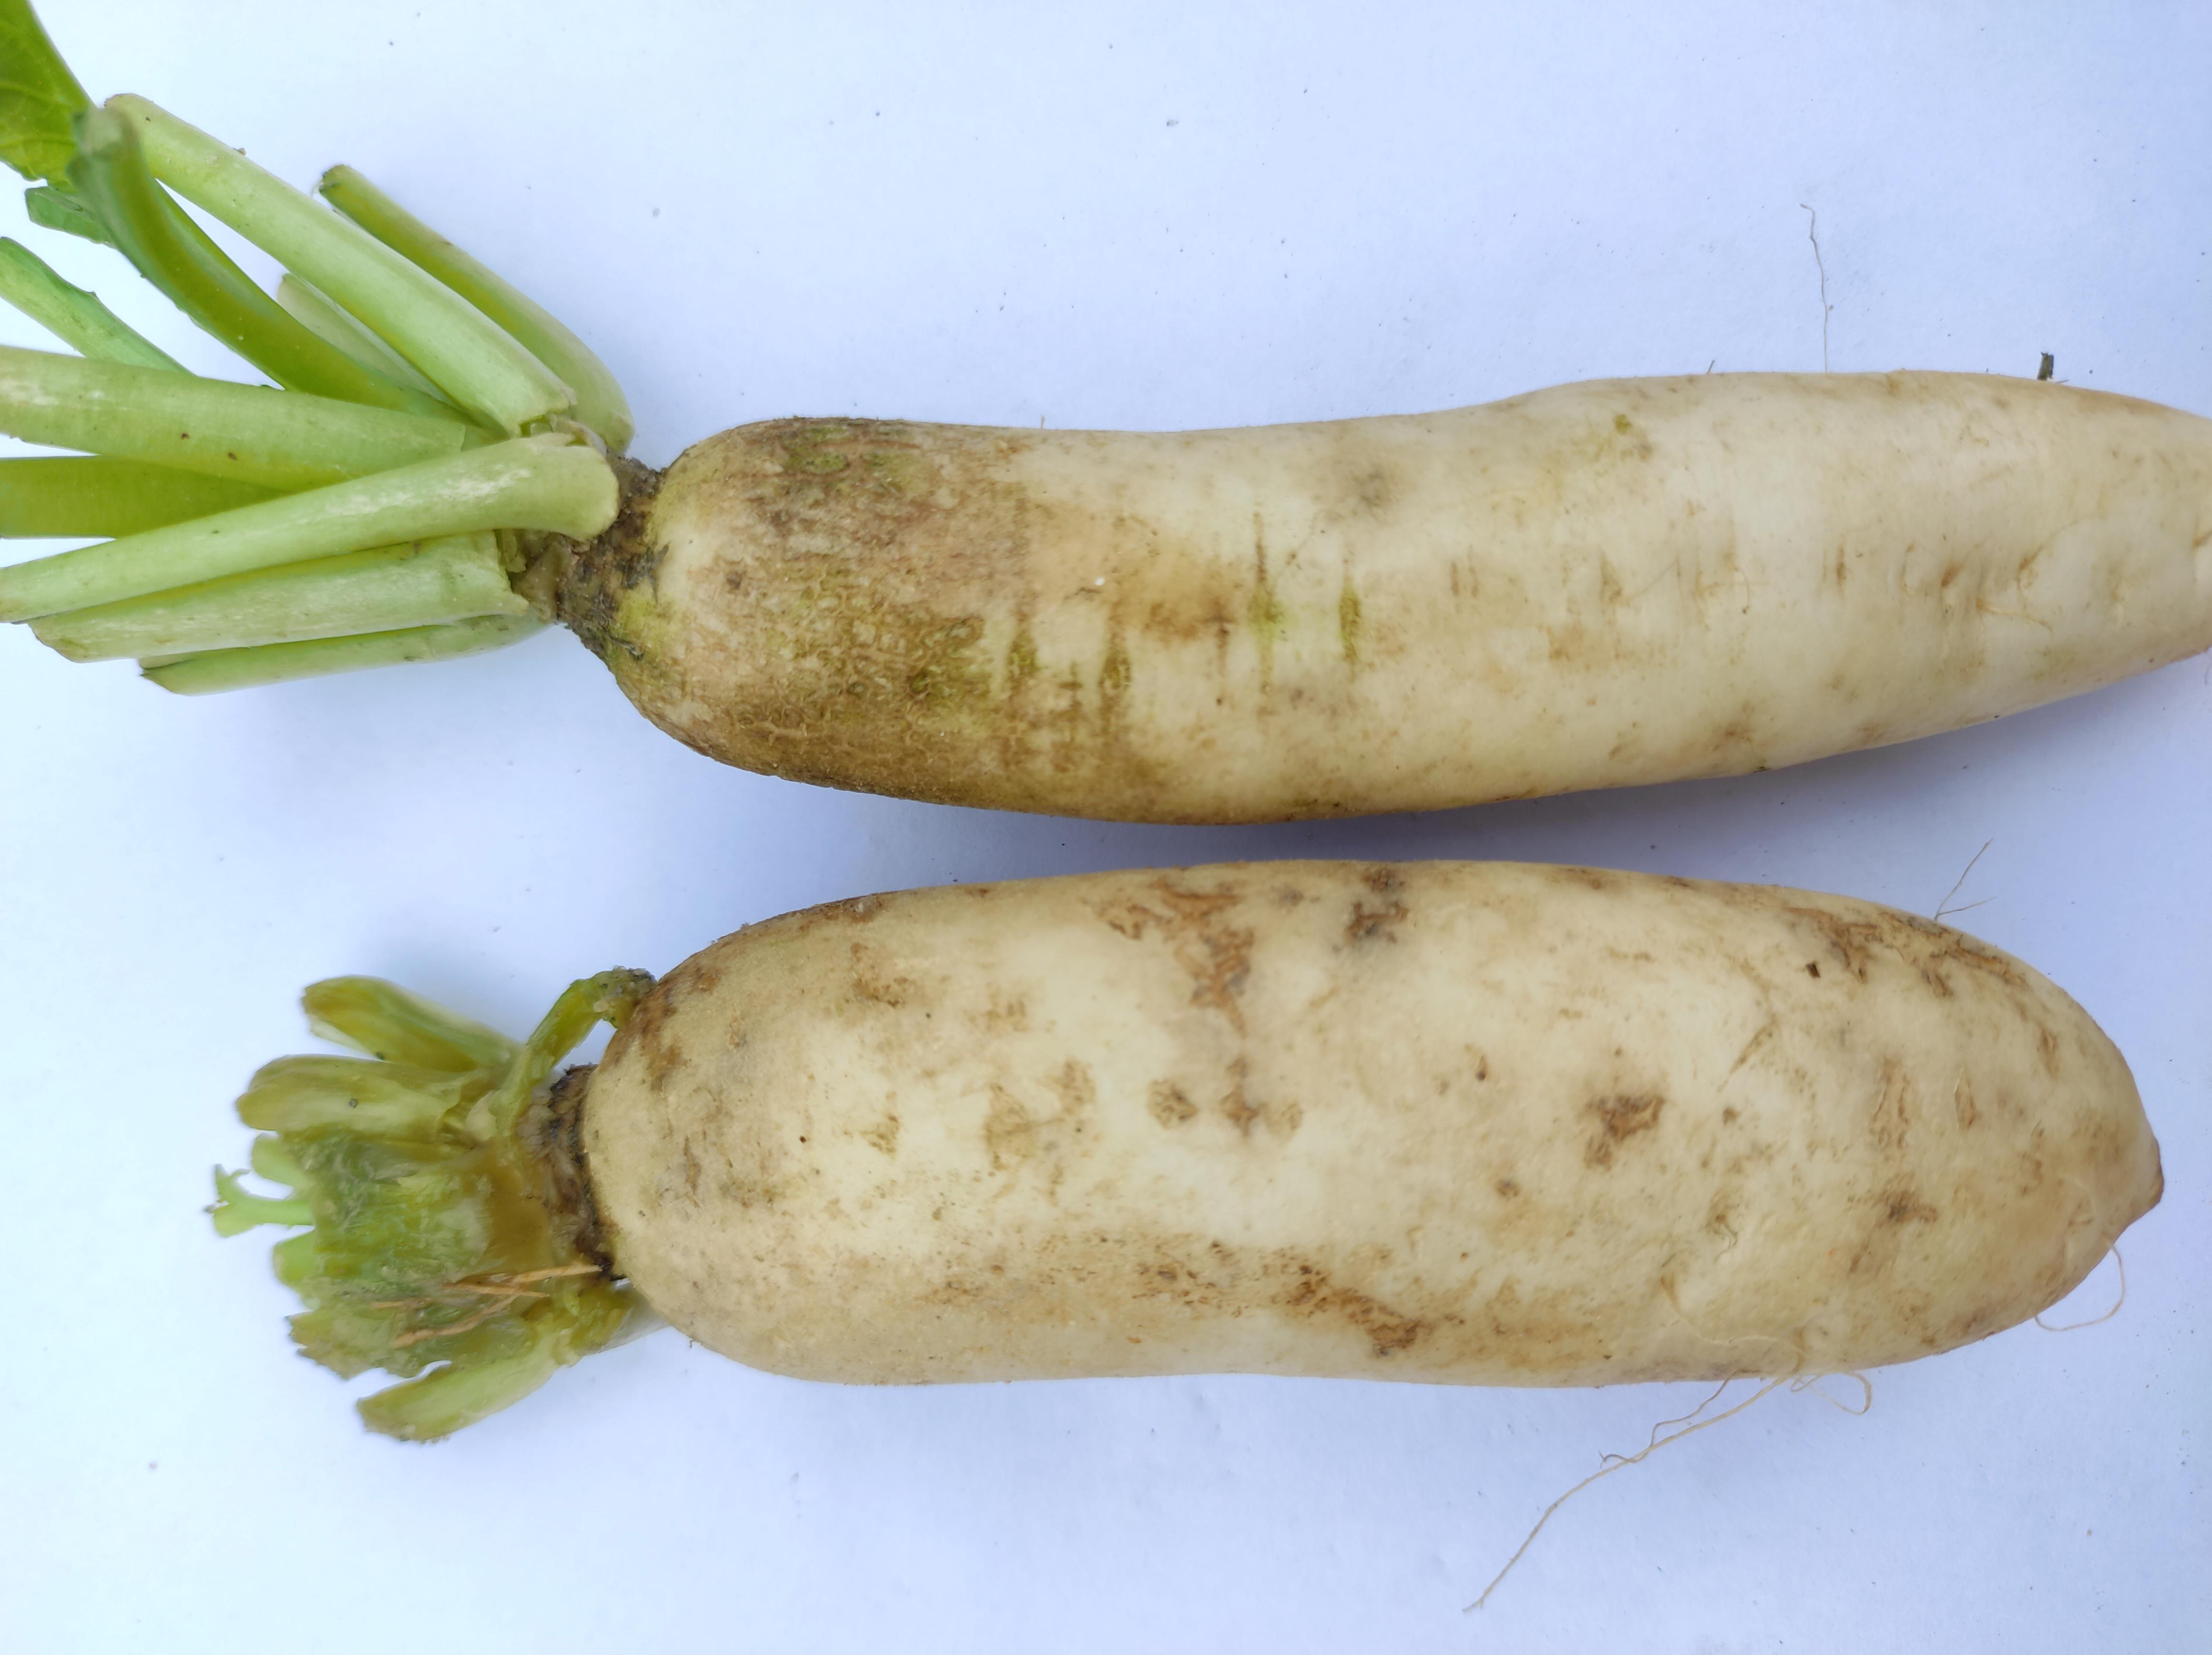
Label: Radish